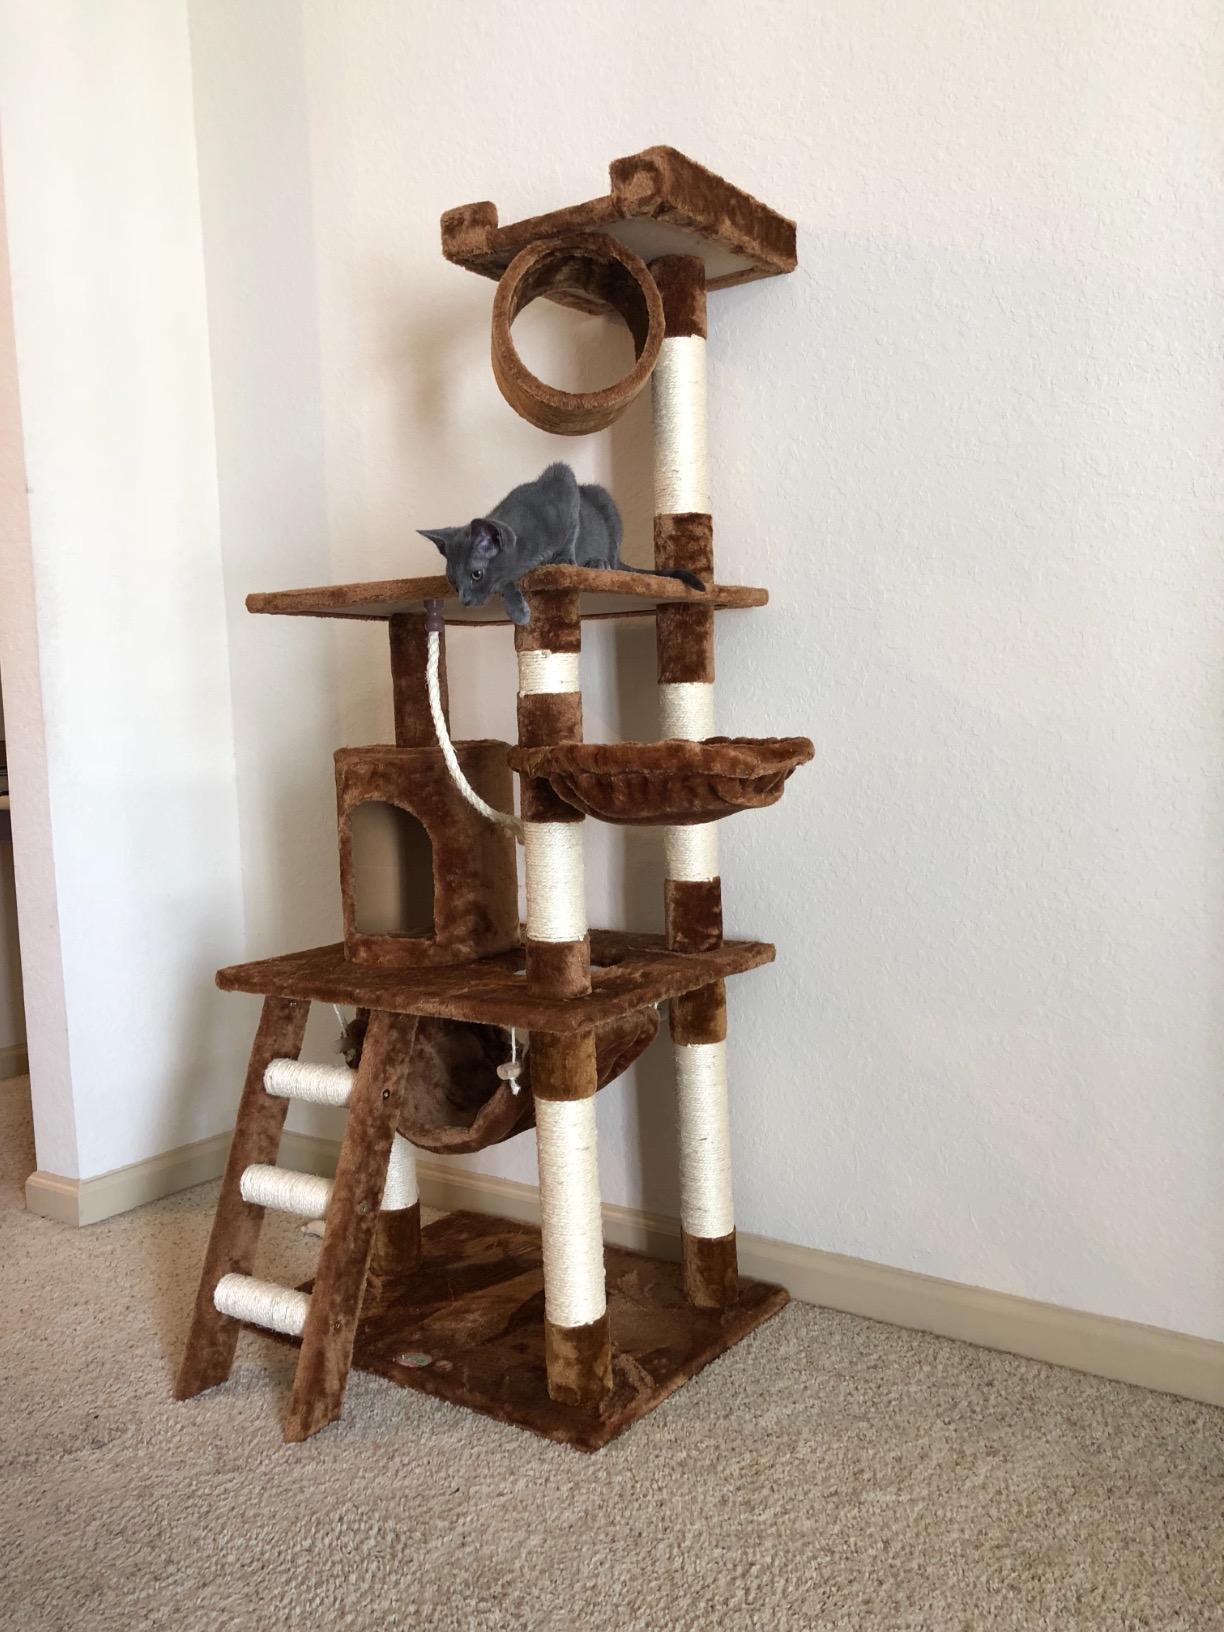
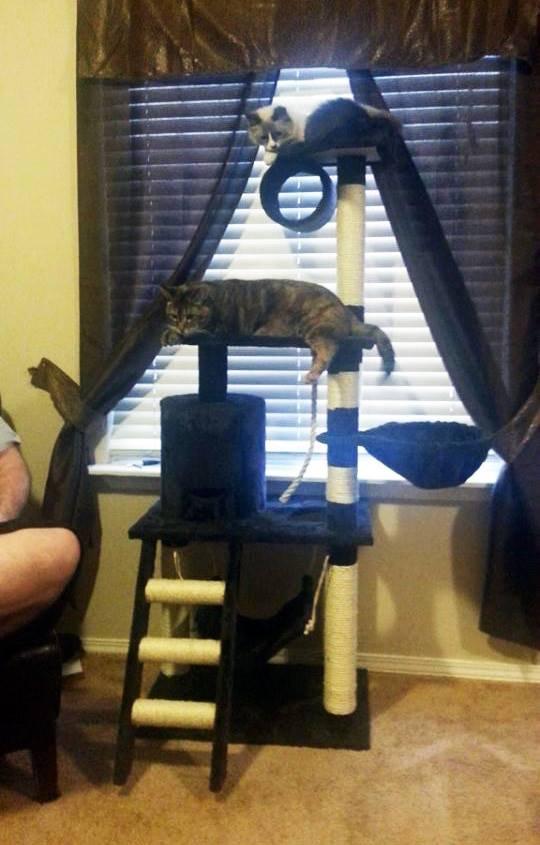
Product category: items_cat tree
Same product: no